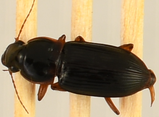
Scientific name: Harpalus pensylvanicus
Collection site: North Sterling NEON (STER), plot STER_029